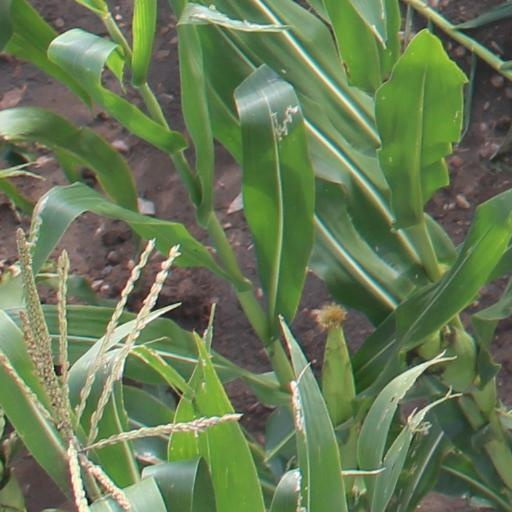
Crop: maize; corn